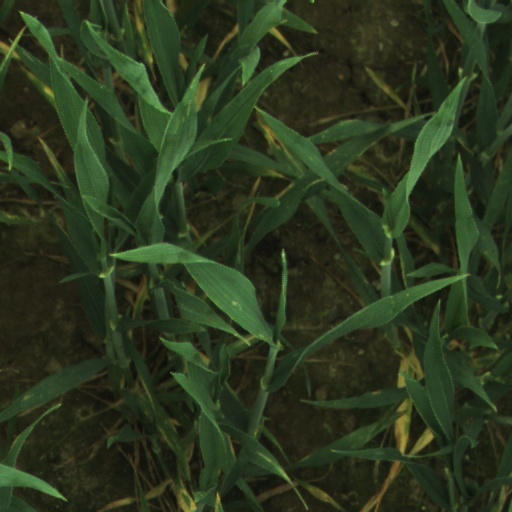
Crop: wheat